Mir-29 microRNA precursor

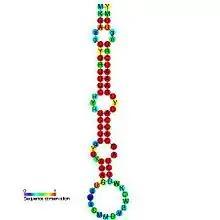
Predicted secondary structure and sequence conservation of mir-29

The miR-29 microRNA precursor, or pre-miRNA, is a small RNA molecule in the shape of a stem-loop or hairpin. Each arm of the hairpin can be processed into one member of a closely related family of short non-coding RNAs that are involved in regulating gene expression. The processed, or "mature" products of the precursor molecule are known as microRNA (miRNA), and have been predicted or confirmed in a wide range of species (see 'MIPF0000009' in miRBase: the microRNA database).